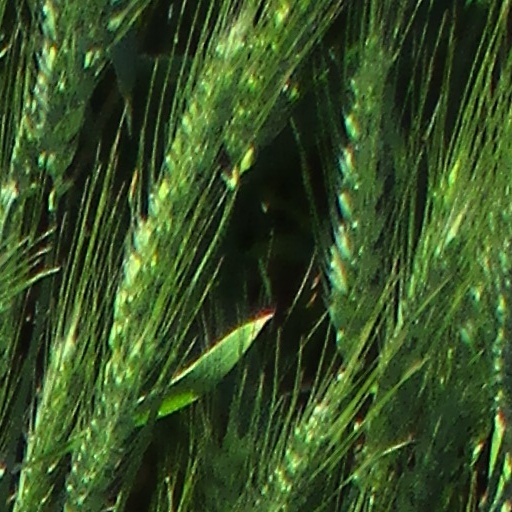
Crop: wheat